Tornebuskegade

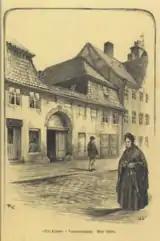
The Trekroner Gusthouse at No. 6, drawing by Alfred Larsen

The name of the street is most likely a reference to the spiny shrubs that had until then dominated the undeveloped area just inside the city's North Rampart (along present-day Nørre Voldgade) and East Rampart (along present-day Gothersgade met. The street was together with Rosenborggade laid out in the 1650s after the area known as New Copenhagen had been incorporated in the fortified city by moving the East Rampart.